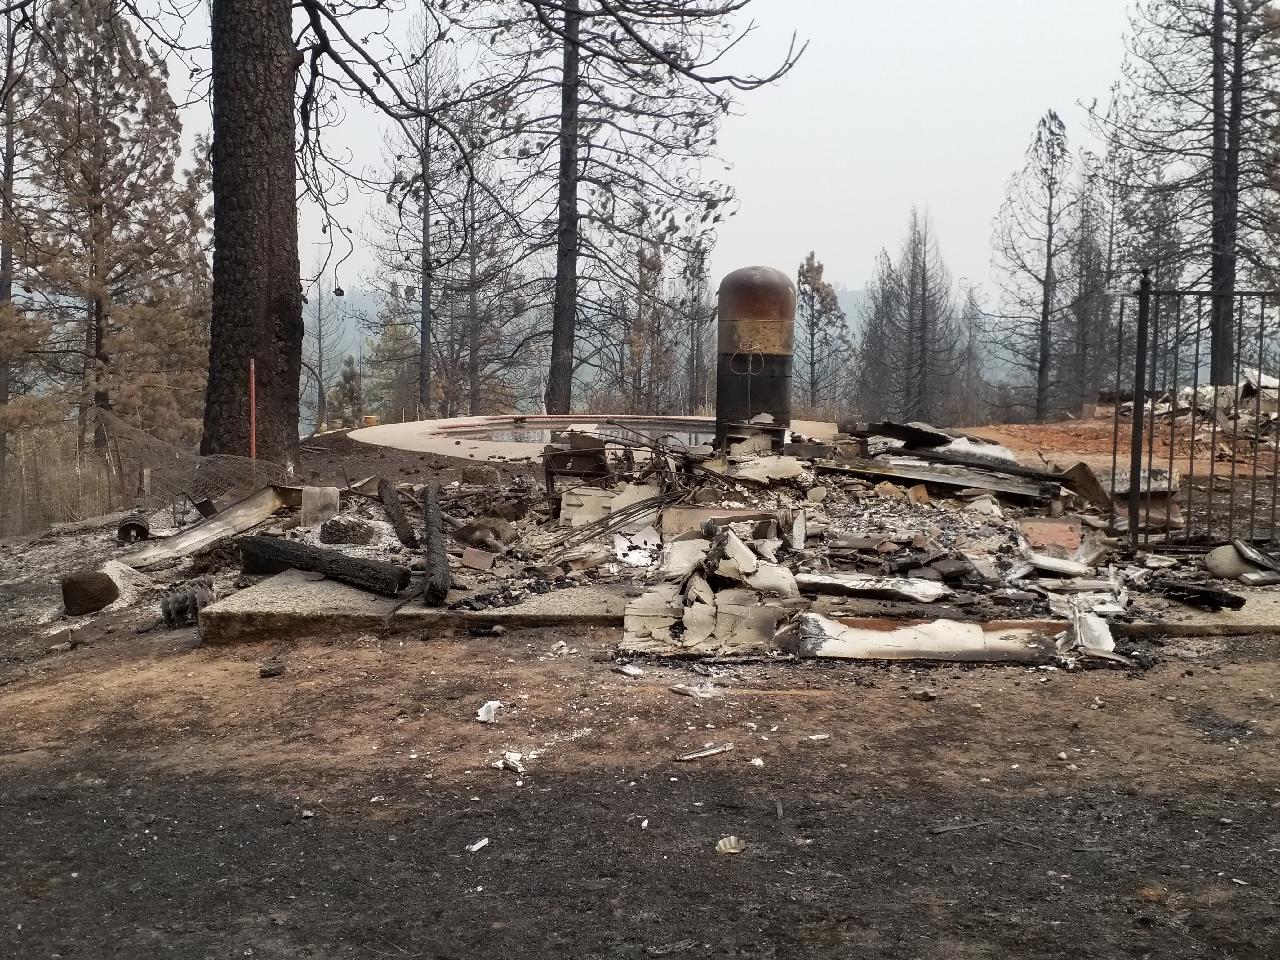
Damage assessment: destroyed